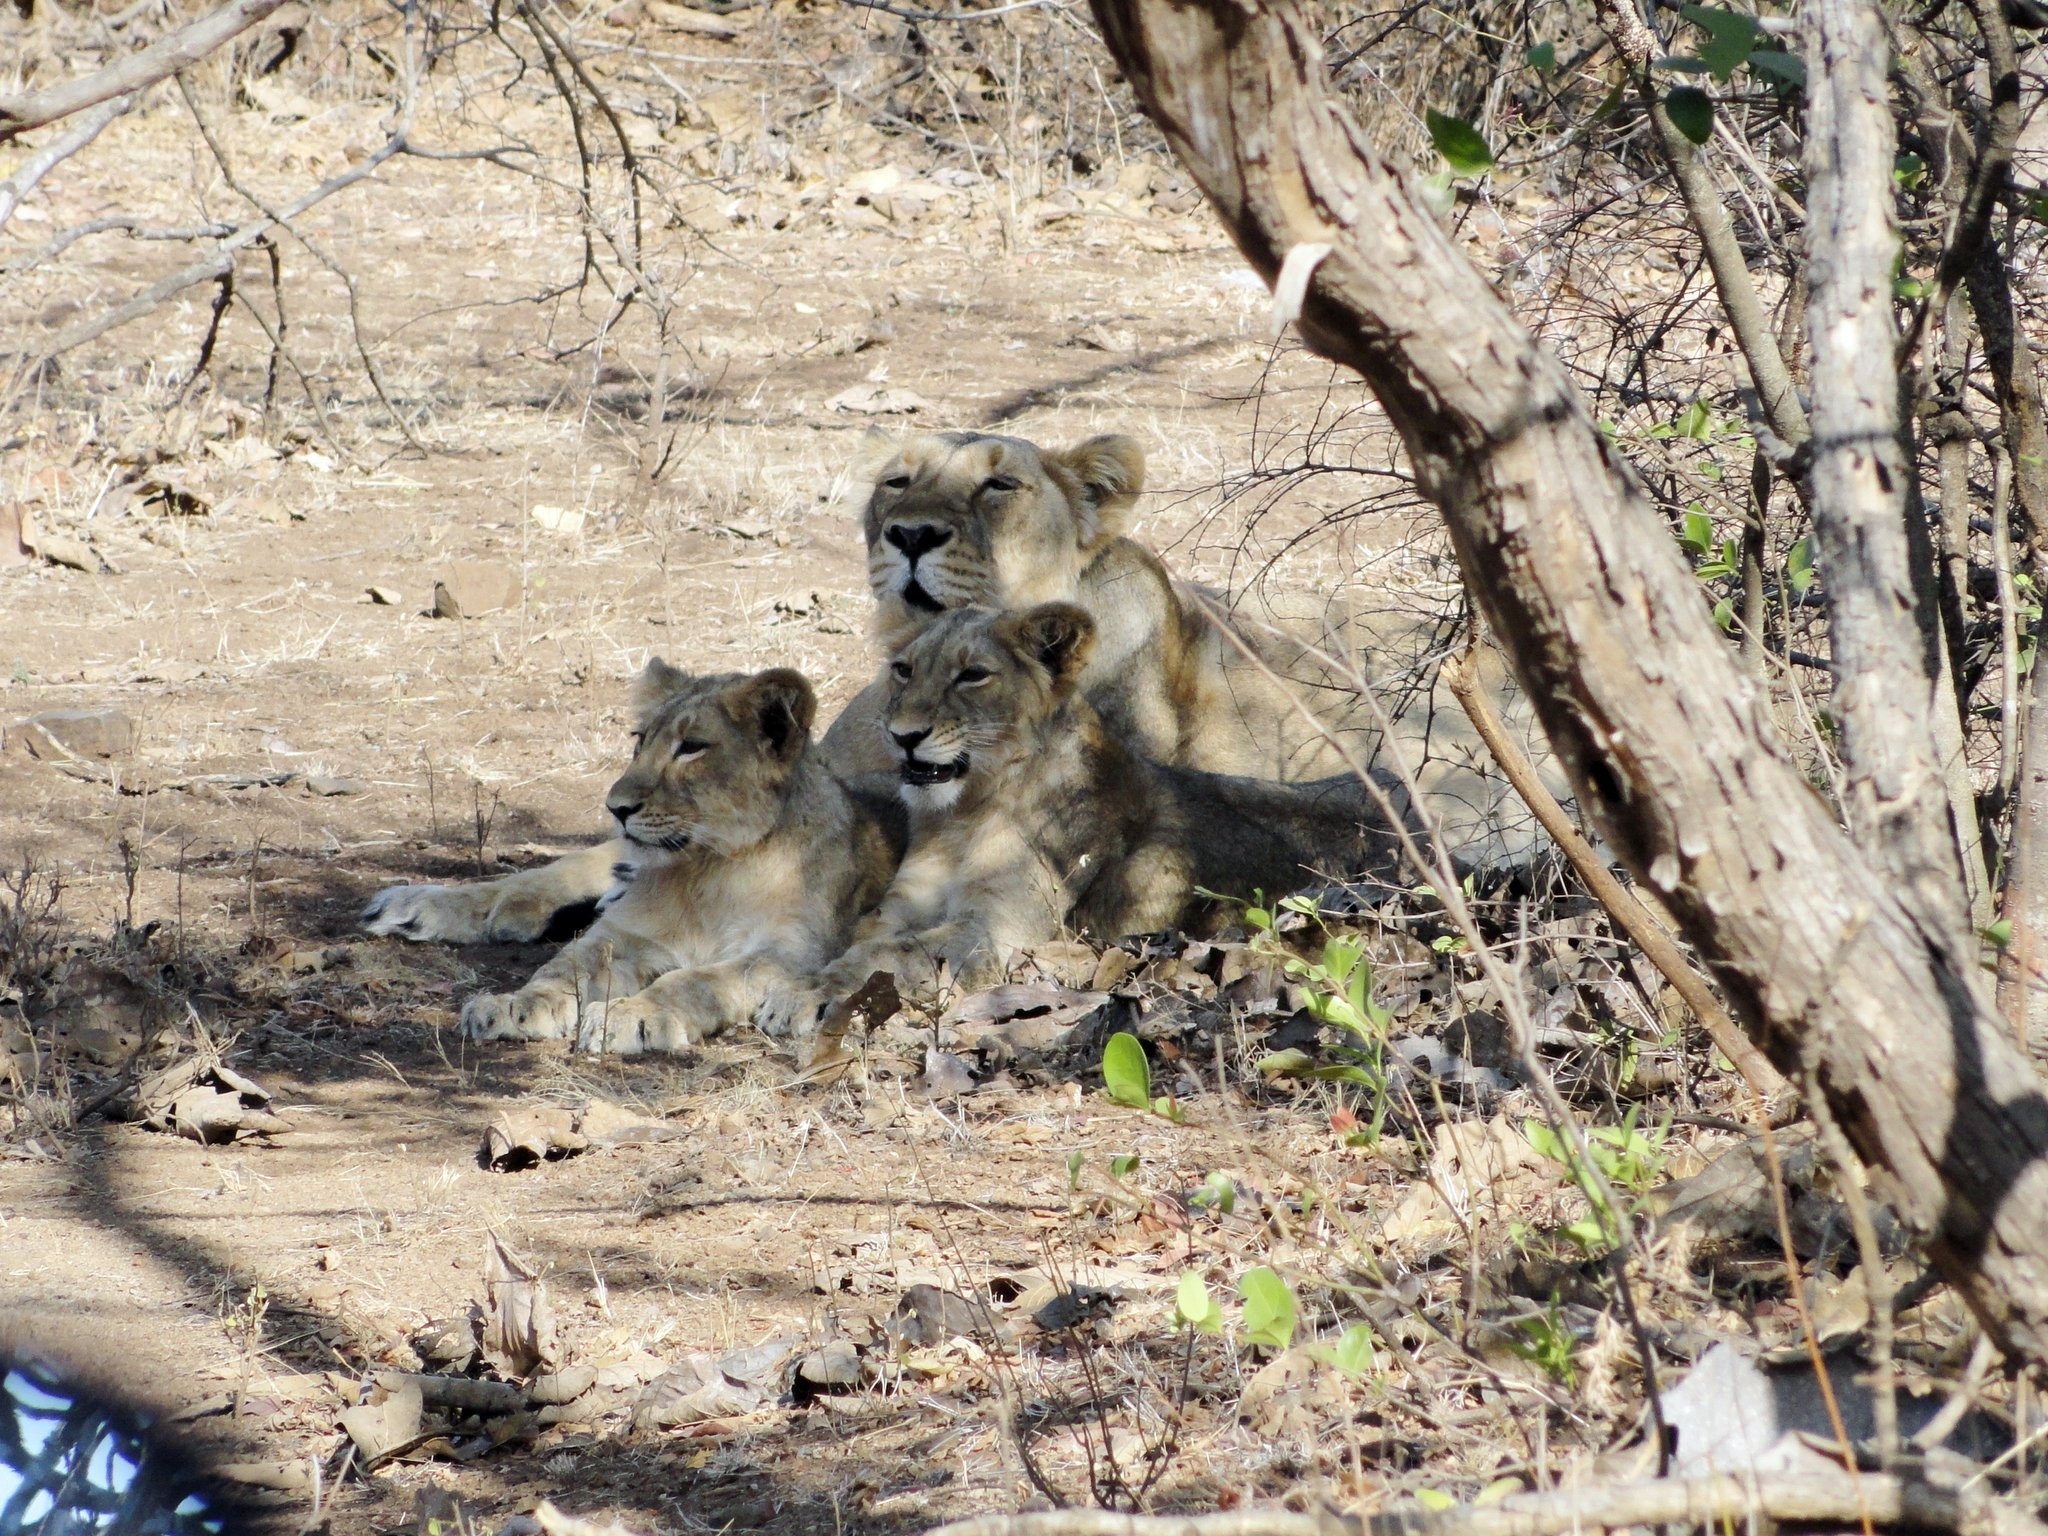
animal, wildlife, mammal, fauna, lion, lioness, big cat, vertebrate, india, cubs, indian lion, gir forest